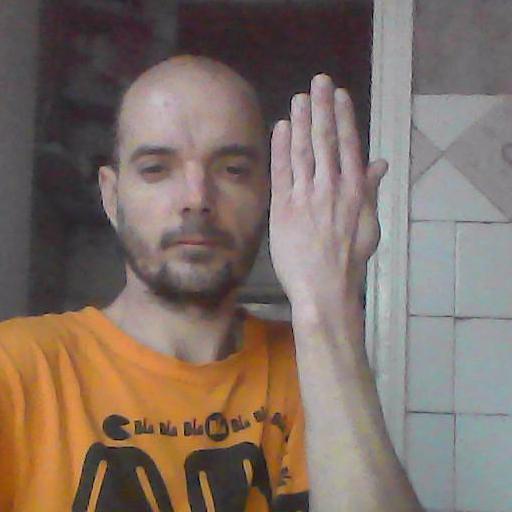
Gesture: stop_inverted